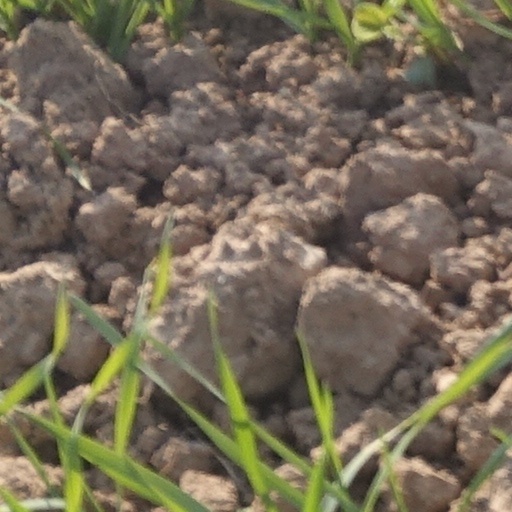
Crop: wheat